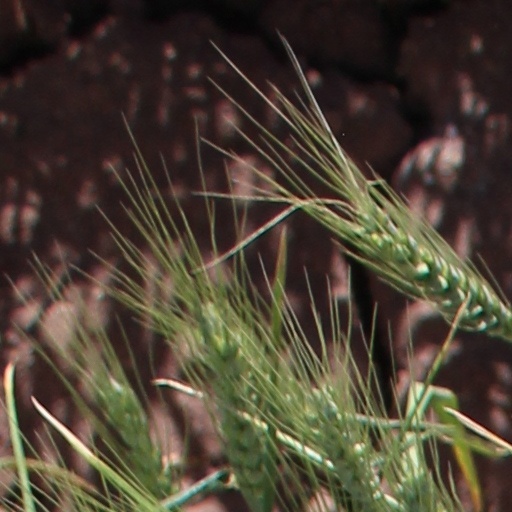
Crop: wheat